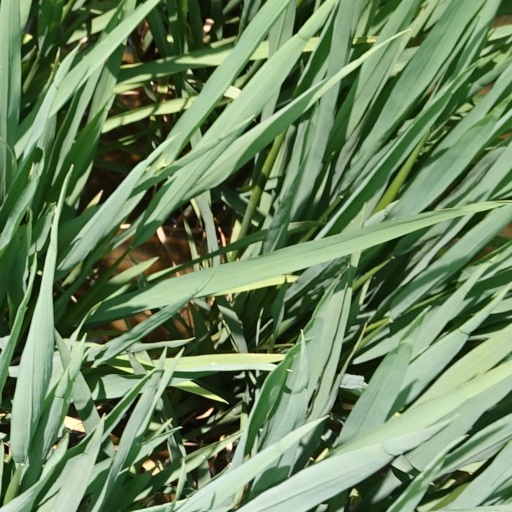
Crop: rice